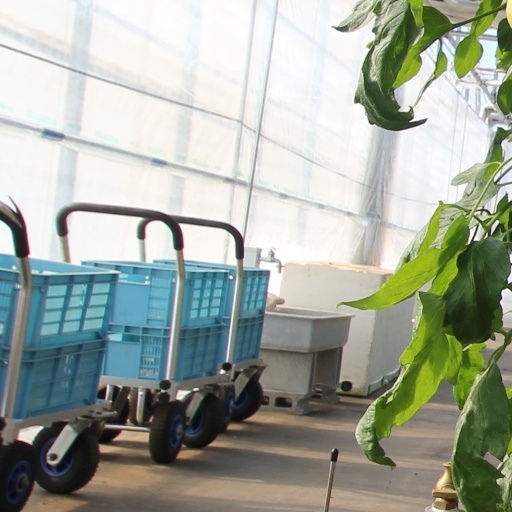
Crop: tomato